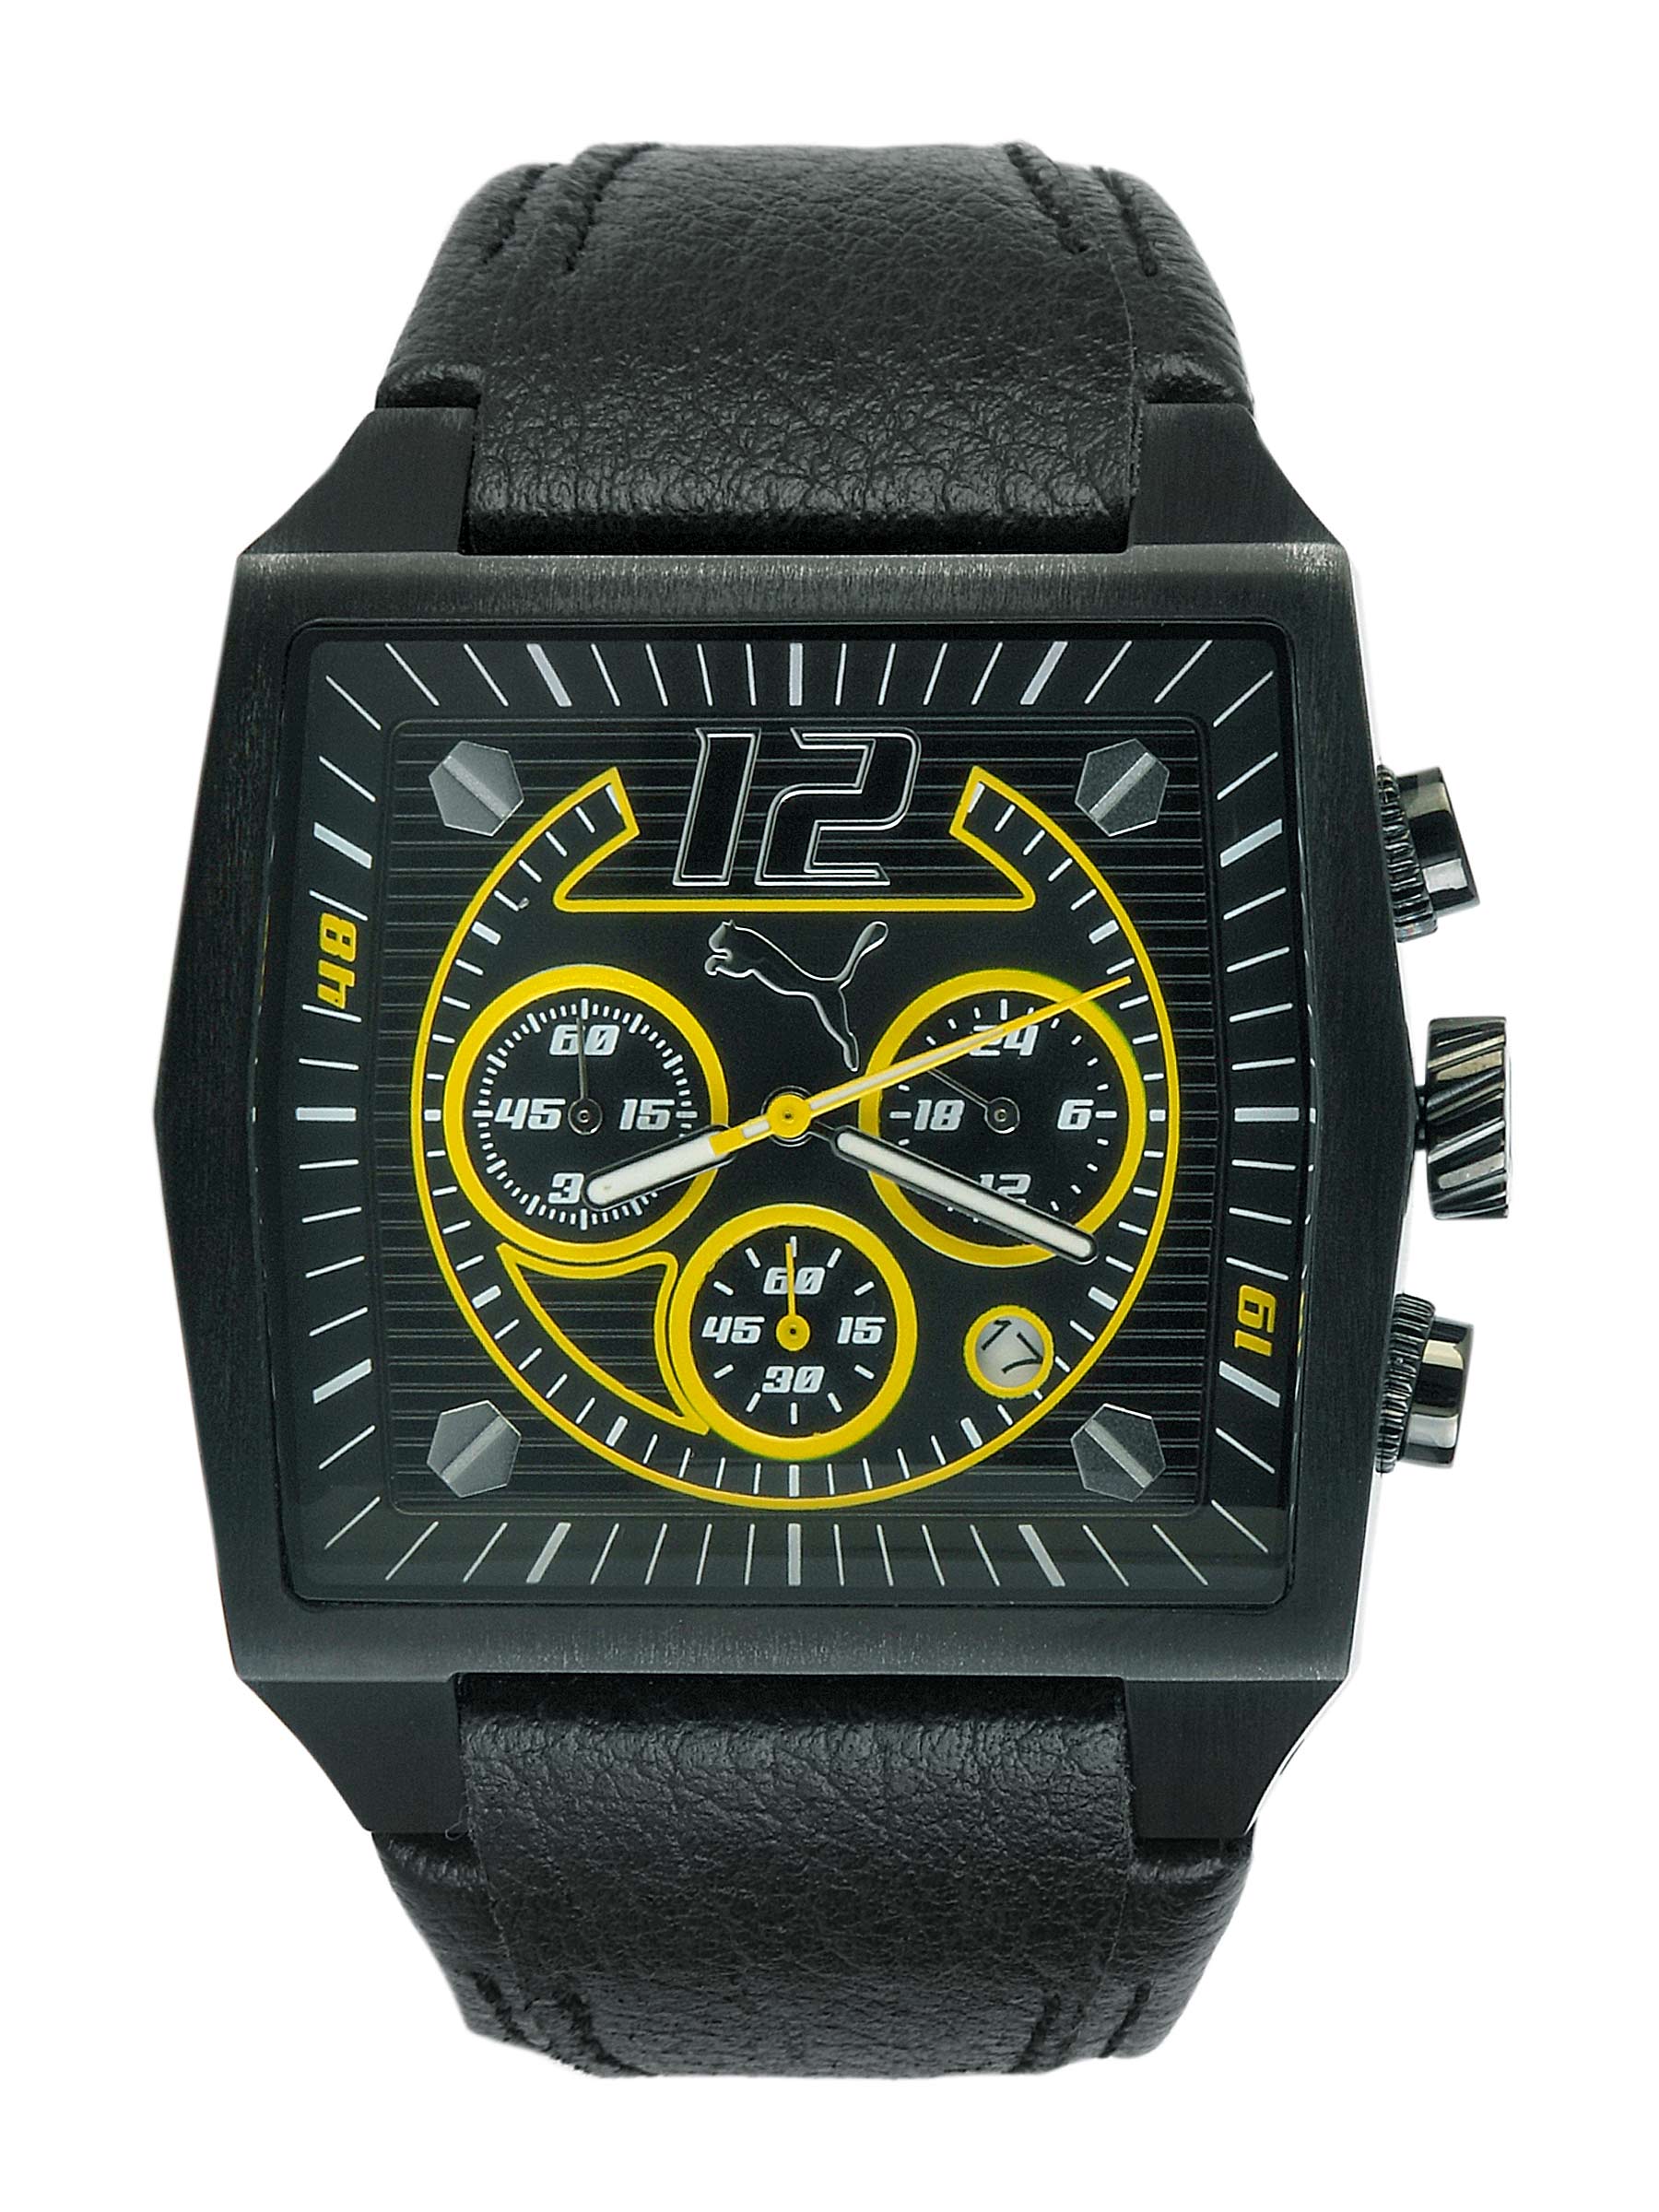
Puma Men Rod Yellow Black Watches
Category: Accessories / Watches / Watches
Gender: Men
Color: Black
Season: Winter 2016
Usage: Casual